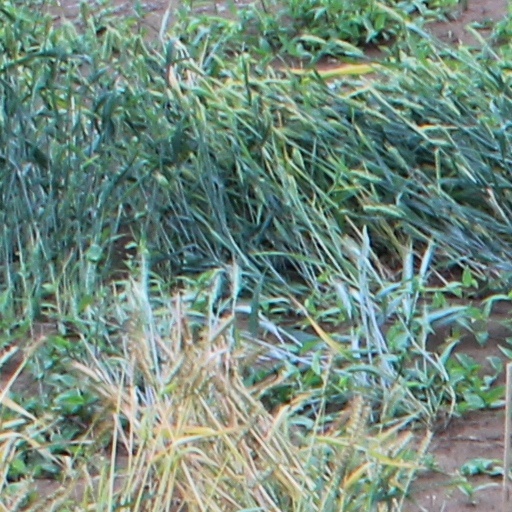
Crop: wheat